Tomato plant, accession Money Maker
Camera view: horizontal (90 deg, fisheye); turntable rotation: 150 degrees
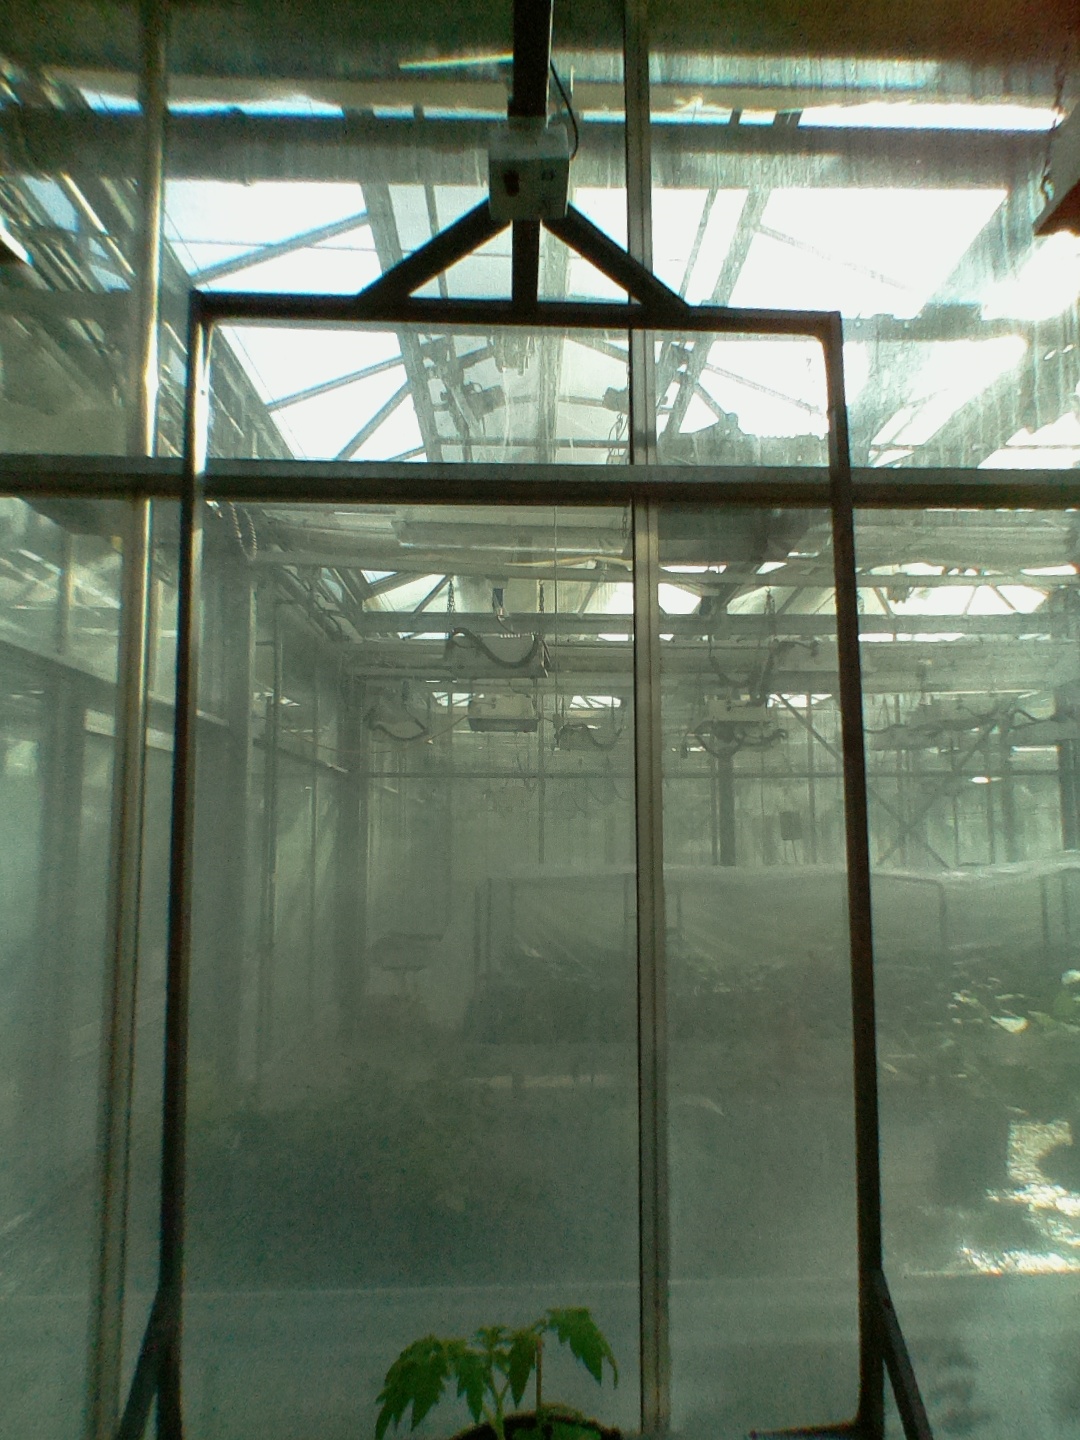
BBCH growth stage 13: 6 of true leaves visible